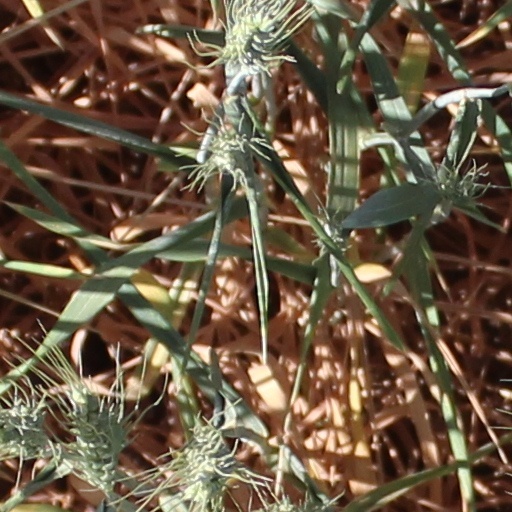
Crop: wheat